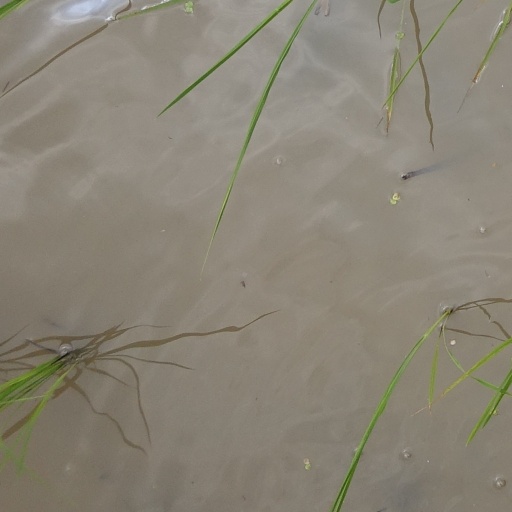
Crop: rice